THEO

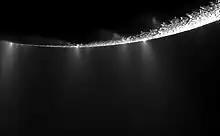
Enceladus's south pole - Geysers spray water from many locations along the 'tiger stripes' feature.

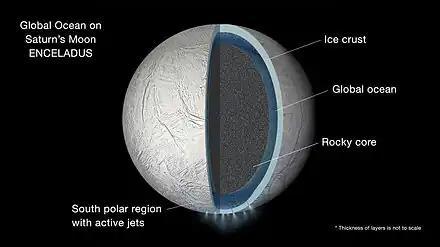
Artist's impression of possible hydrothermal activity on Enceladus.

A plume of water vapor and ice spews from Enceladus's south polar region, offering a unique opportunity for a low-cost mission in the search for life and habitable environments beyond Earth. The THEO mission would further understanding of life and habitability in the Solar System by addressing (i) the limits of life under colder, fainter Sun conditions, (ii) the importance of hydrothermal alteration in the origin of life, and (iii) the distribution of molecules in the Solar System that may have served as the precursors for life.